Brandon Copeland (linebacker)

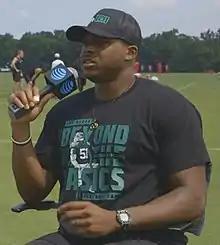
Copeland with the Atlanta Falcons in 2021

Brandon Matthew Copeland (born July 2, 1991) is an American former football linebacker who played 10 seasons in the National Football League (NFL). He was signed by the Baltimore Ravens as an undrafted free agent in 2013 and also played for the Tennessee Titans, Detroit Lions, New York Jets, New England Patriots, and Atlanta Falcons. He played college football at the University of Pennsylvania.